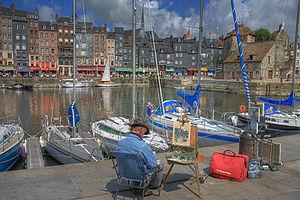
Georges Braque, né à Argenteuil le 13 mai 1882 et mort à Paris le 31 août 1963, est un peintre, sculpteur et graveur français.
Le vieux bassin est un port situé au centre de la ville de Honfleur dans le département français du Calvados en région Normandie. Ses étroites maisons en ardoises se reflétant dans le bassin en font la principale attraction touristique de la ville.
Honfleur est une commune portuaire normande située sur la rive sud de l'estuaire de la Seine, en face du Havre, tout près du débouché du pont de Normandie.